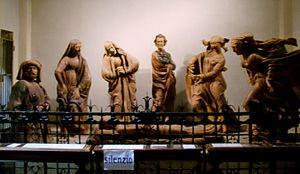
La Déploration du Christ ou Lamentation du Christ est un épisode de la Passion du Christ qui a lieu à la fin de la Passion et qui a donné lieu à de multiples interprétations iconographiques à partir du Haut Moyen Âge en occident et au XIᵉ siècle dans l'art byzantin.